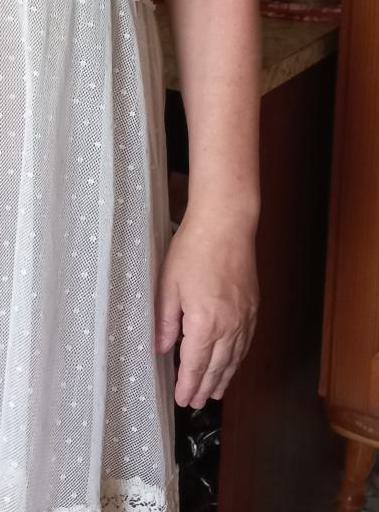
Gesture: no_gesture